Soul-Fire

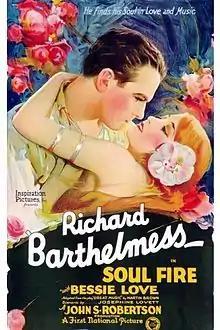
Film poster

Soul-Fire (also known as Soul Fire) is a 1925 American silent drama film starring Richard Barthelmess and Bessie Love. It was directed by John S. Robertson and was based on the Broadway production "Great Music" (1924) by Martin Brown.